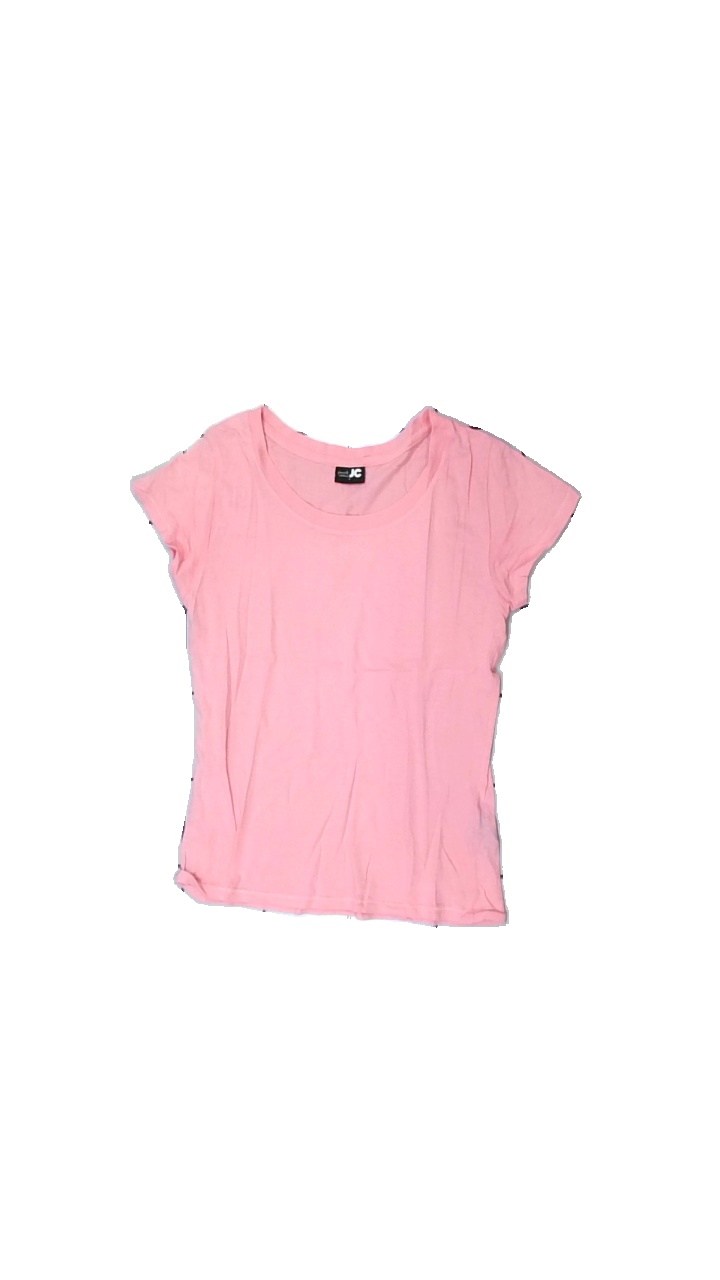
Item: T-shirt (Ladies)
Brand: Jc
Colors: Pink
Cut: Regular, C-collar
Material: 100% cotton
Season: All
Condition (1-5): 3
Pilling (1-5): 3
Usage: Recycle
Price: <50